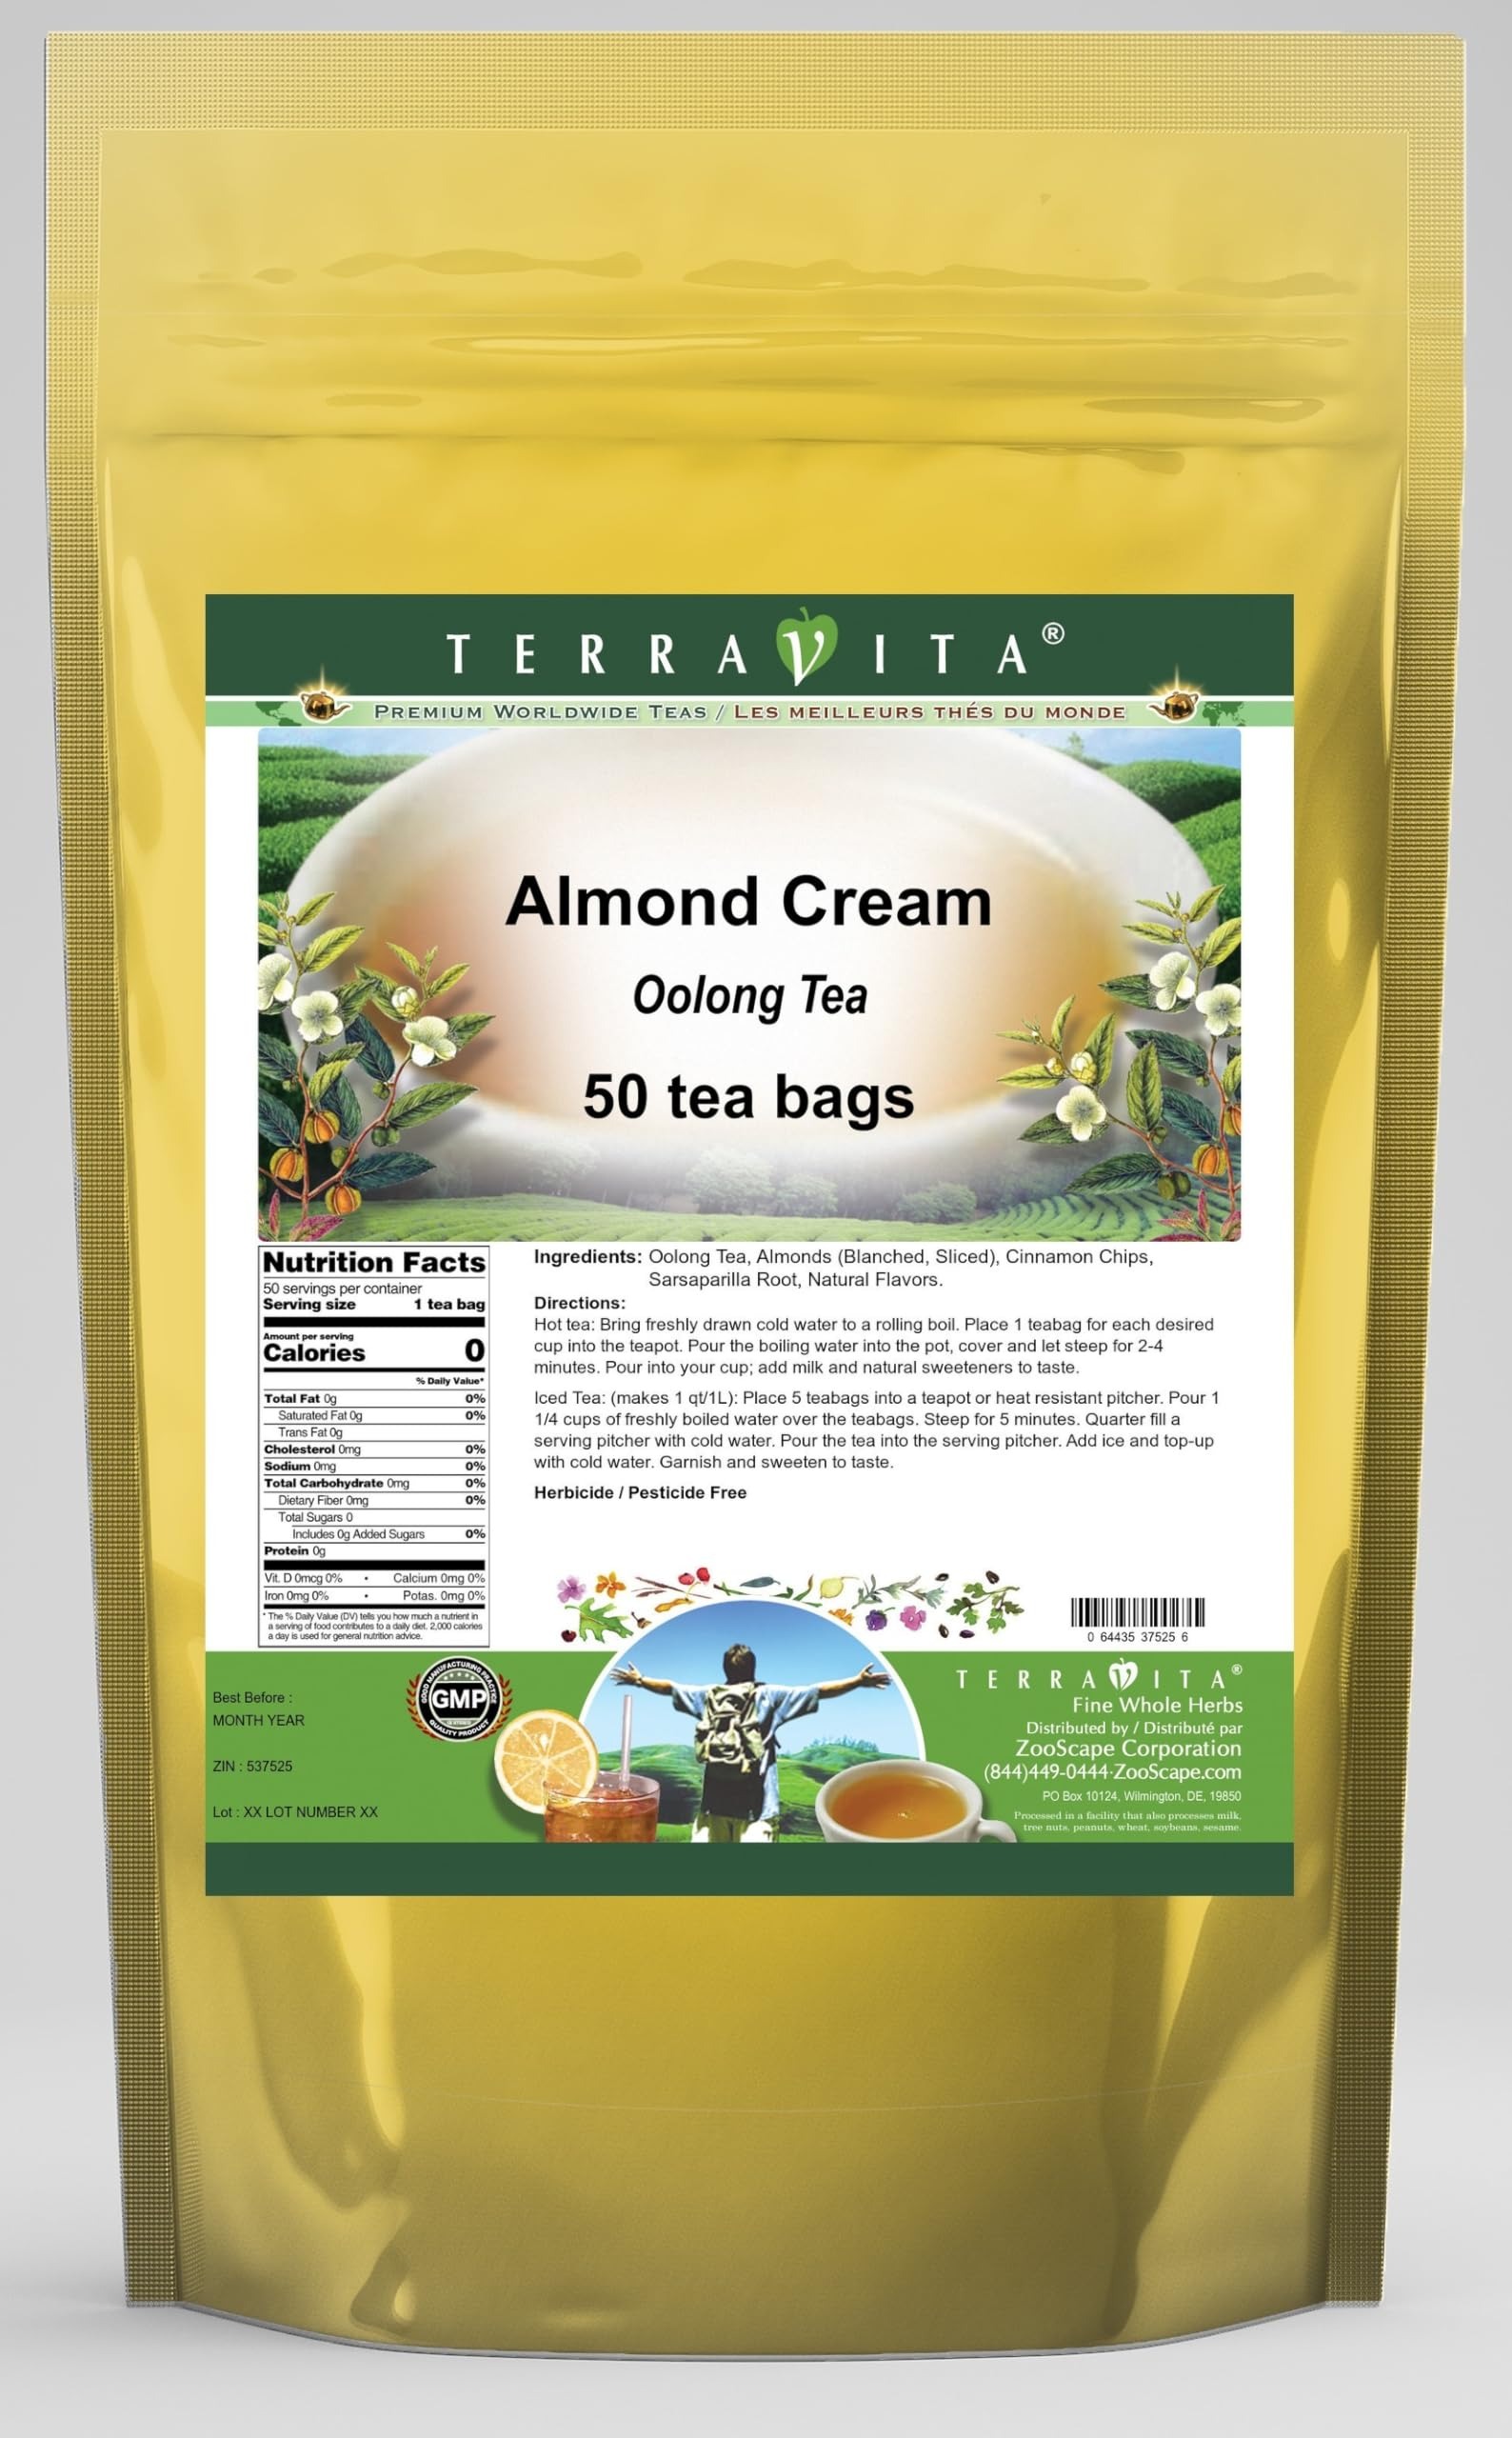
Item Name: Almond Cream Oolong Tea (50 tea bags, ZIN: 537525) - 3 Pack
Bullet Point 1: Our Almond Cream Oolong Tea is a luxurious flavored Oolong tea with Almonds, Cinnamon Chips and Sarsaparilla Root that you can enjoy hot or cold! The Almond Cream flavor and aroma is wonderful! - Ingredients: Oolong tea, Almonds, Cinnamon Chips, Sarsaparilla Root and Natural Almond Cream Flavor.
Bullet Point 2: No fillers.
Bullet Point 3: Manufacturer: TerraVita
Bullet Point 4: Size: 50 tea bags
Bullet Point 5: Oolong Tea Bags - Packed in a convenient upright pouch!
Product Description: Our Almond Cream Oolong Tea is a luxurious flavored Oolong tea with Almonds, Cinnamon Chips and Sarsaparilla Root that you can enjoy hot or cold! The Almond Cream flavor and aroma is wonderful! - Ingredients: Oolong tea, Almonds, Cinnamon Chips, Sarsaparilla Root and Natural Almond Cream Flavor. - Hot tea brewing method: Bring freshly drawn cold water to a rolling boil. Place 1 teabag for each desired cup into the teapot. Pour the boiling water into the pot, cover and let steep for 2-4 minutes. Pour into your cup; add milk and natural sweeteners to taste. - Iced tea brewing method: (to make 1 liter/quart): Place 5 teabags into a teapot or heat resistant pitcher. Pour 1 1/4 cups of freshly boiled water over the teabags. Steep for 5 minutes. Quarter fill a serving pitcher with cold water. Pour the tea into the serving pitcher. Add ice and top-up with cold water. Garnish and sweeten to taste. - TerraVita is an exclusive line of premium-quality, natural source products that use only the finest, purest and most potent ingredients found around the world. TerraVita is hallmarked by the highest possible standards of purity, potency, stability and freshness. All of our products are prepared with the highest elements of quality control, from raw materials through the entire manufacturing process, up to and including the moment that the bottles or bags are sealed for freshness and shipped out to you. Our highest possible standards are certified by independent laboratories and backed by our personal guarantee. - TerraVita exists to meet and ensure your family's health and wellness without the harmful effects of chemicals and health products. We strive to make all of our products affordable and reliable and are constantly searching the market to maintain our affordability and to loo
Value: 150.0
Unit: Count

Price: 56.01